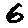
Label: 6